Aram Khachaturian

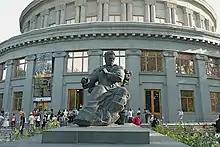
Khachaturian's statue near the Yerevan Opera Theater

Josef Woodard, writing for the "Los Angeles Times", suggests that Khachaturian has long been considered a "lighter-weight participant among 20th-century composers", while classic music broadcaster Norman Gilliland describes him as a "major" composer of the 20th century. Tim Ashley wrote in "The Guardian" in 2009 that Khachaturian's popularity fell in the West, because of his image as one of Soviet music's "yes-men". He argued, "Such a view is simplistic, given that he had a major brush with the authorities in 1948." In 2003 conductor Marin Alsop opined that Khachaturian is "very underperformed" and "somewhat underrated․"